Gikondo massacre

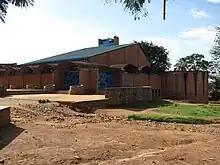
The church in Gikondo

The Rwandan genocide began on April 6, 1994, after the plane carrying Rwandan president Juvénal Habyarimana and Cyprien Ntaryamira, the president of Burundi on board was shot down while approaching the runway of Kigali International Airport, which is considered to have been the direct signal to start the actions planned. Both men were Hutus. Interahamwe and Impuzamugambi militia began systematic, house-by-house searches for persons bearing Tutsi identity, who were then subsequently murdered using clubs and machetes. People living in the Gikondo neighborhood had fled to the Pallottine church in the hopes of finding shelter and to sit out the turmoil.